Gong Jiyeong

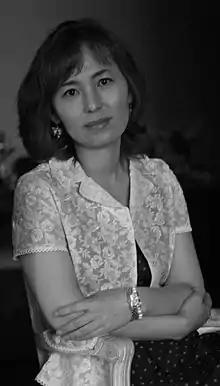

Gong Jiyeong was interested in literature from an early age, and while still a teenager, self-published her own stories and poems.